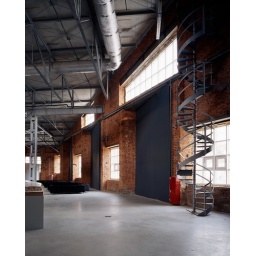
The former bus garage, constructed by Konstantin Melnikov in 1929 is now home to Moscow's Contemporary Culture Center